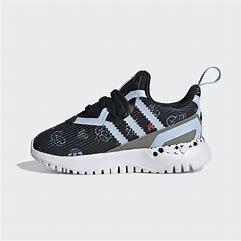
Brand: Adidas
Model: Originals Flex